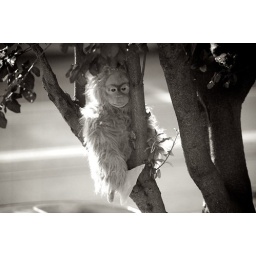
monkey in the tree outside my window